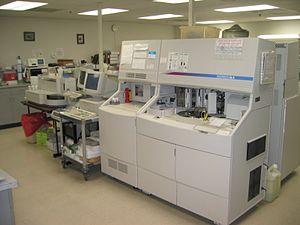
Les automates d'analyses médicales permettent de réaliser un certain nombre d'analyses médicales en un temps limité.